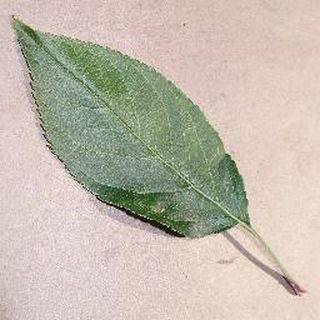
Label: healthy_apple